Osława

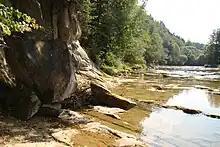
Osława in Zagórz

The Osława (Czech: "Oslava", , Ukrainian: "Ослава") is a river in South-Eastern Poland. Its name comes from the ancient west Slavic dialect word "osła", meaning "stone". It begins in the Bieszczady mountains and flows through western Sanok Land. The river ultimately flows into the San near Bykowce, north of Zagórz.